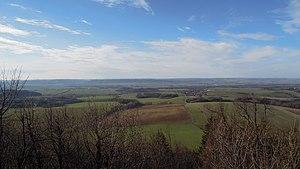
La Porte de Moravie est une ligne de partage des eaux séparant le bassin hydrographique de l’Oder de celui de la Morava en Moravie et représente ainsi une partie de la ligne de partage des eaux mer du Nord-Méditerranée.